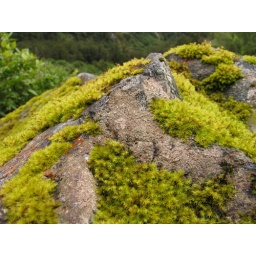
If you zoom in on this one, there is something on the rock that looks like red blood cells.